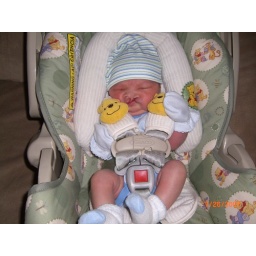
chilling in my car seat with Pooh all over it